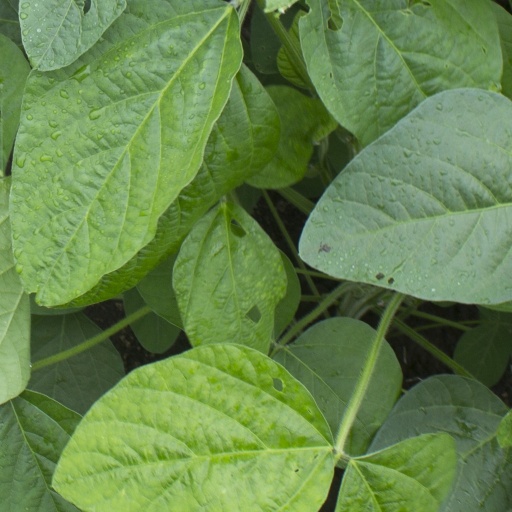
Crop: soybean